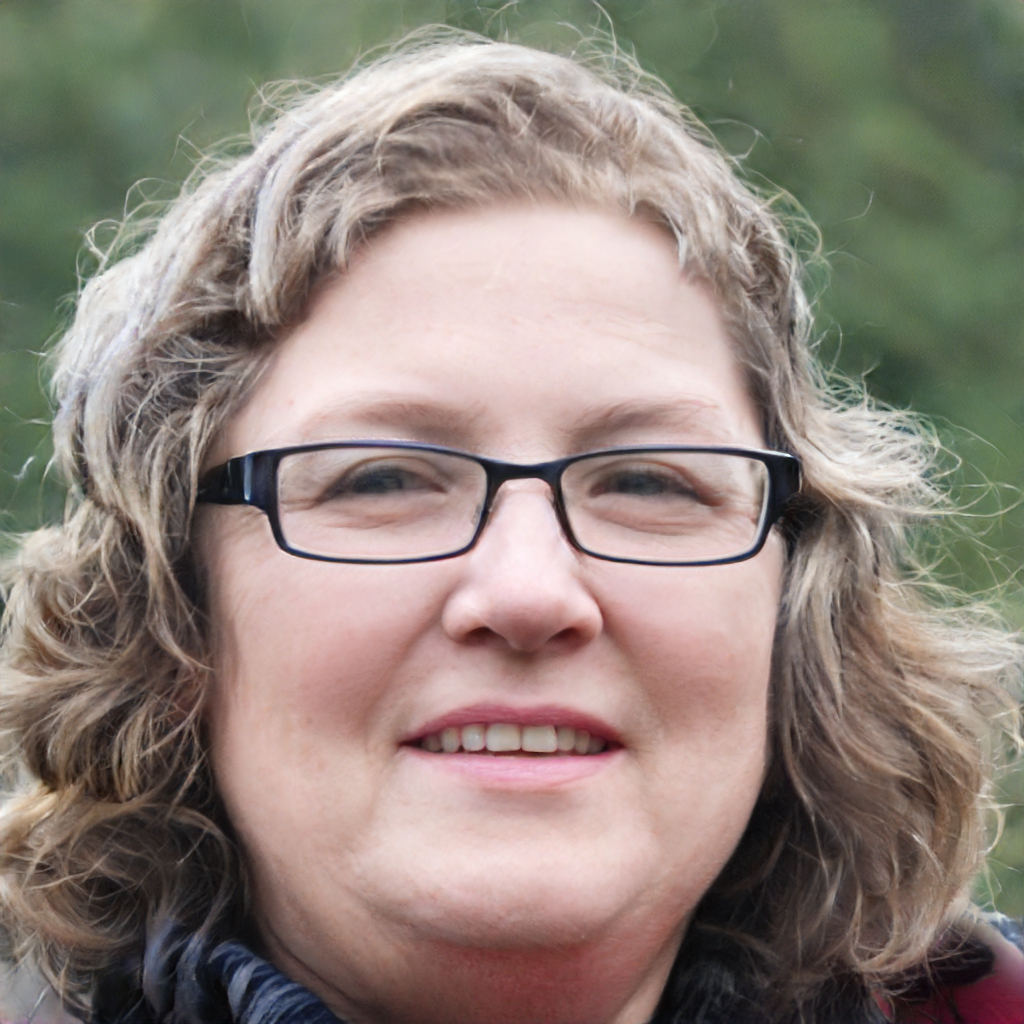
Portrait style: Real Portrait